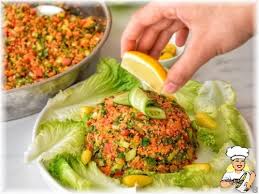
Label: kisir